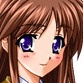
Portrait style: Anime Portrait